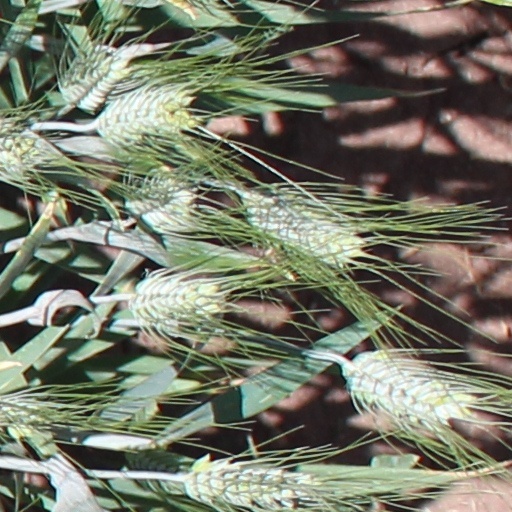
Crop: wheat